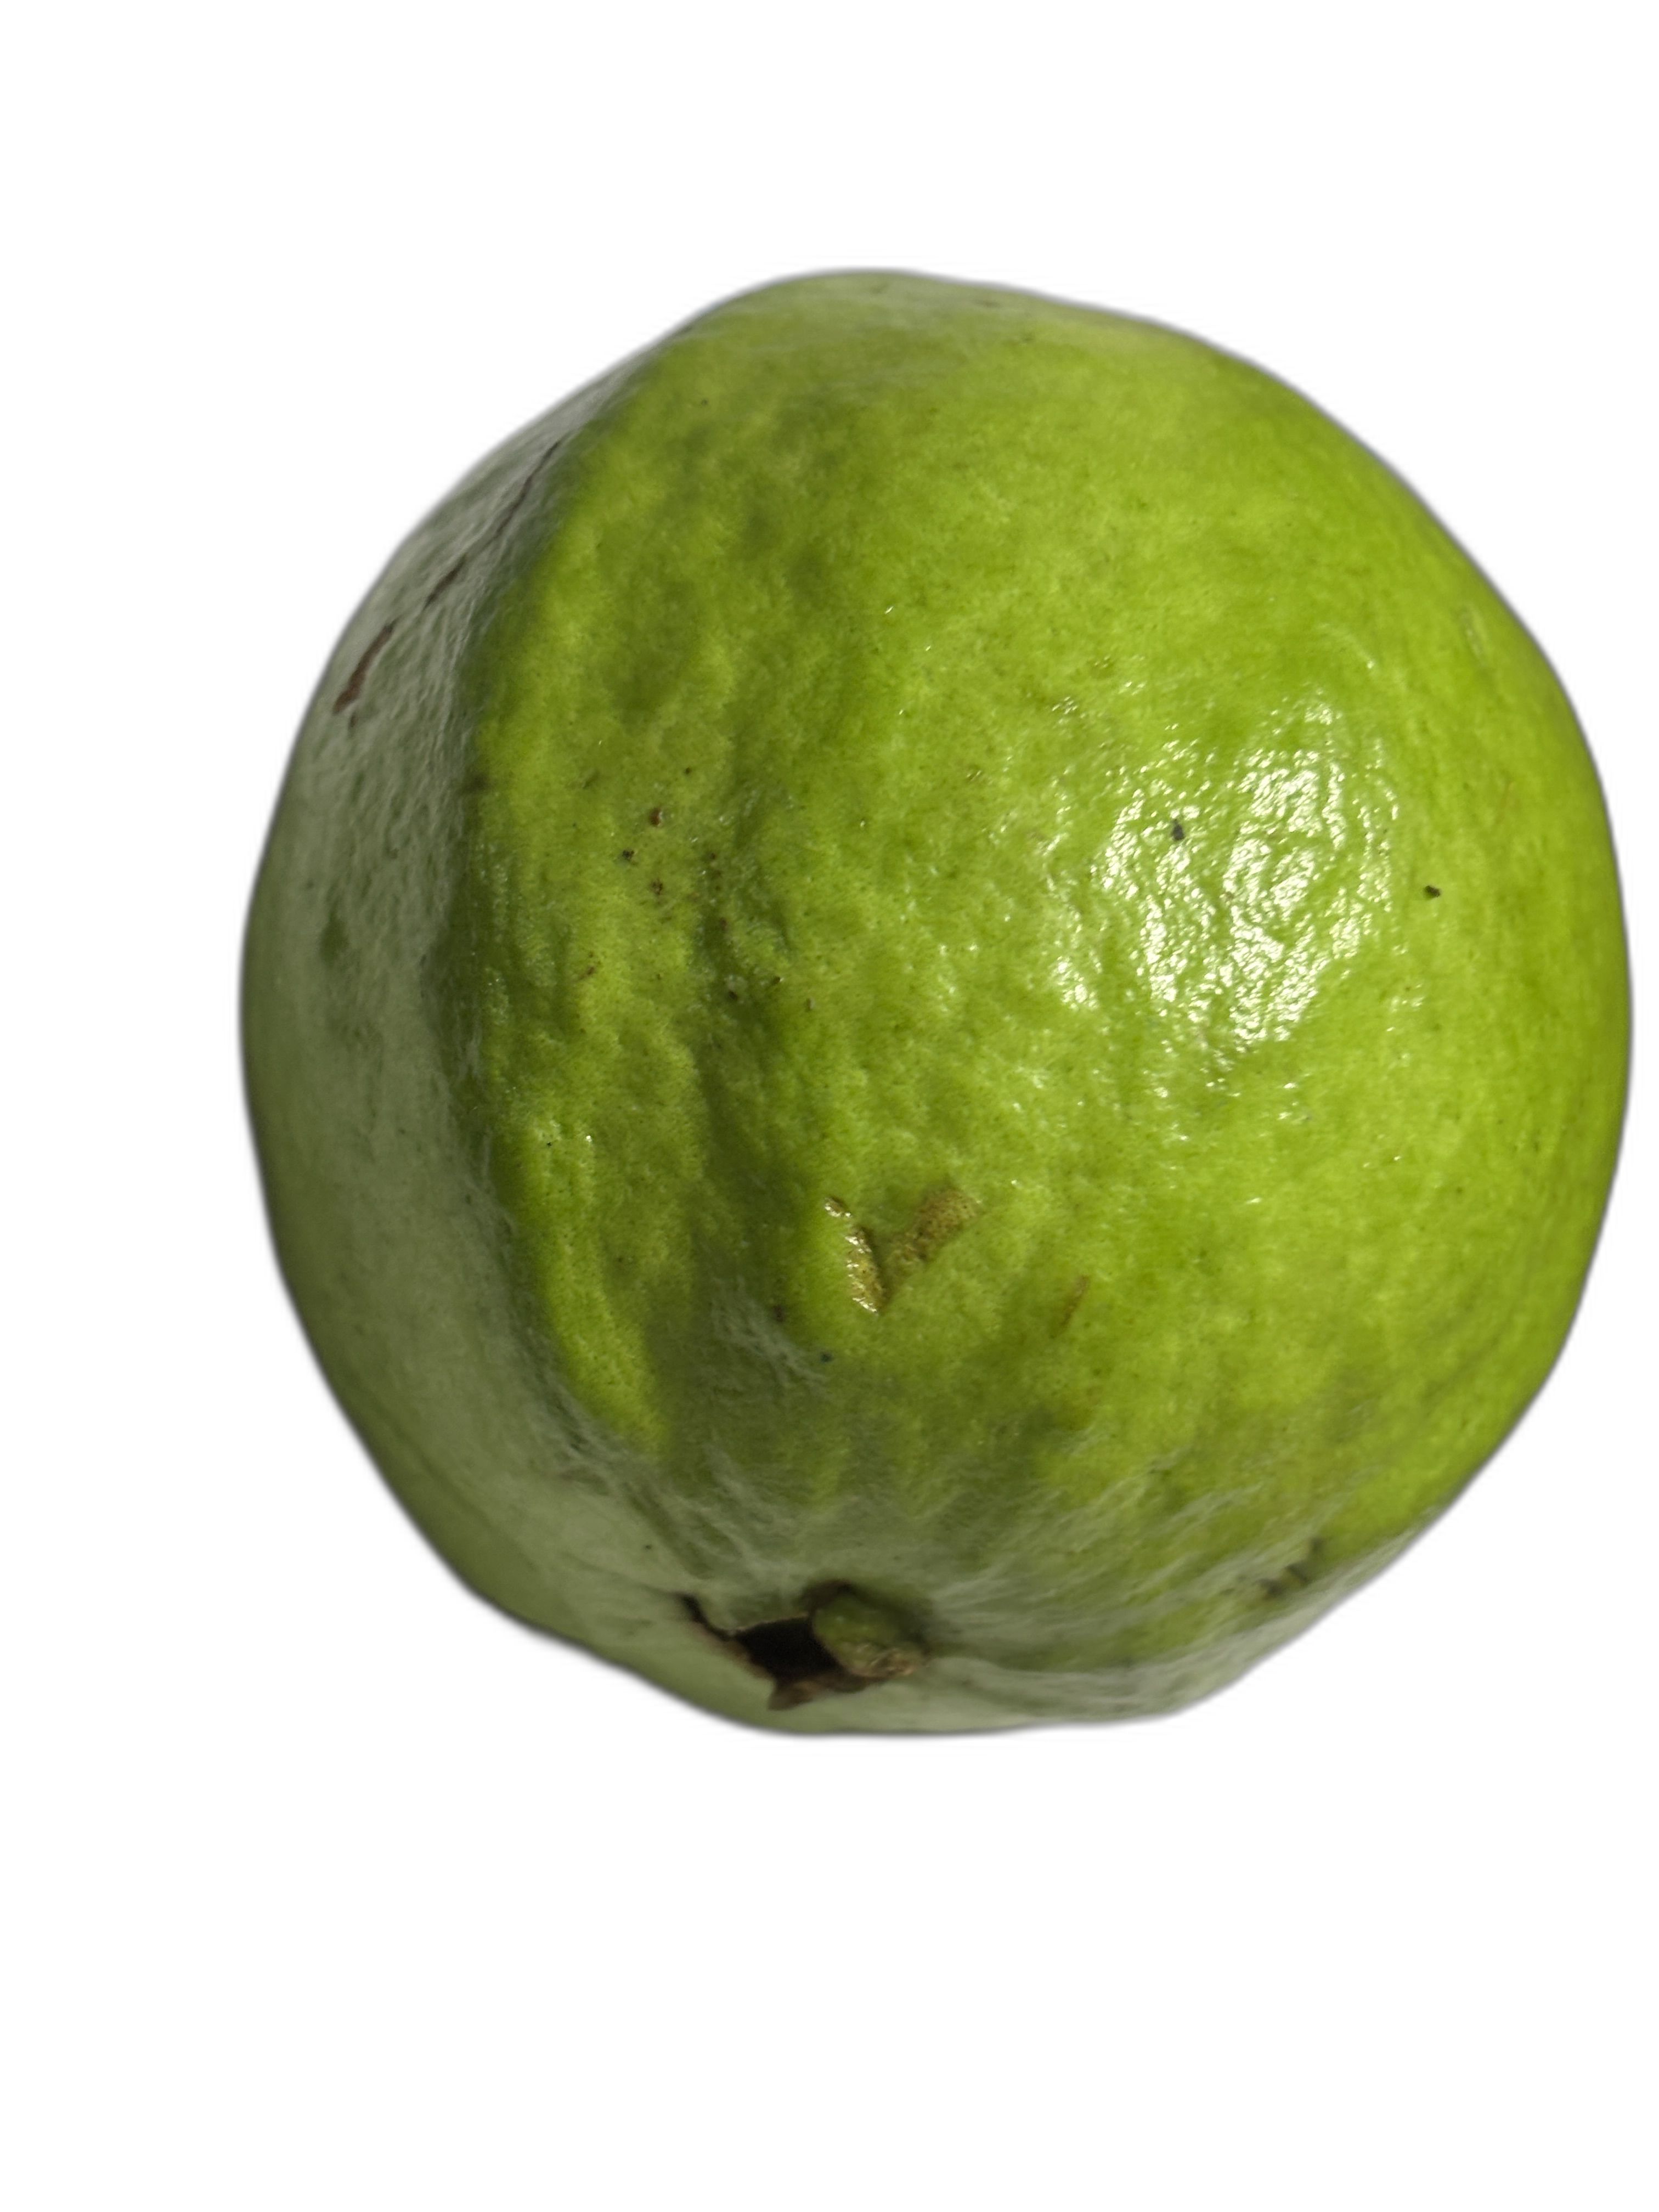
Plant part: fruit
Disease: Healthy